Gobioolithus

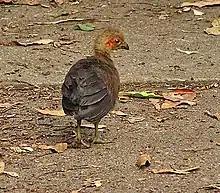
A modern megapode chick ("Alectura lathami") with well-developed wings, similar to the embryos in "Gobioolithus".

Many "Gobioolithus minor" specimens contain embryonic remains of the enantiornithine genus "Gobipipus". The embryos have well-ossified skeletons, implying that they were at a late stage in development when they died. Their wings and shoulders are especially well-developed. Only the modern megapodes and the little tern exhibit a comparable degree of embryonic ossification in the arm and shoulder bones. It is likely that "Gobipipus" hatchlings, like megapodes and little terns, would be able to fly very soon after hatching.